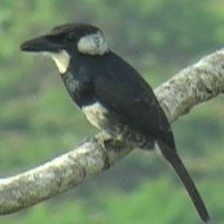
Species: BLACK BREASTED PUFFBIRD
Scientific name: NOTHARCHUS PECTORALIS